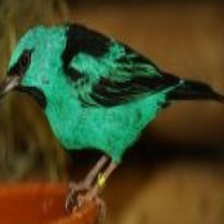
Species: BLUE DACNIS
Scientific name: DACNIS CAYANA